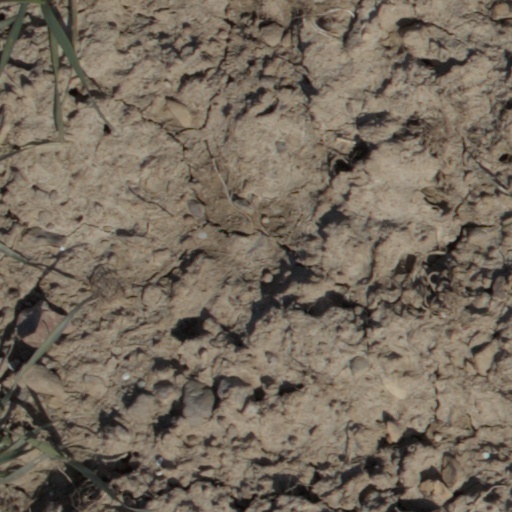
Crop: wheat